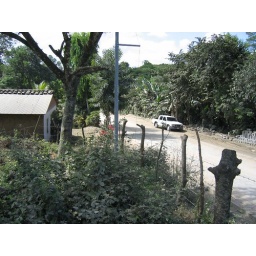
Our house is really accessible. The bus picks up right in front.